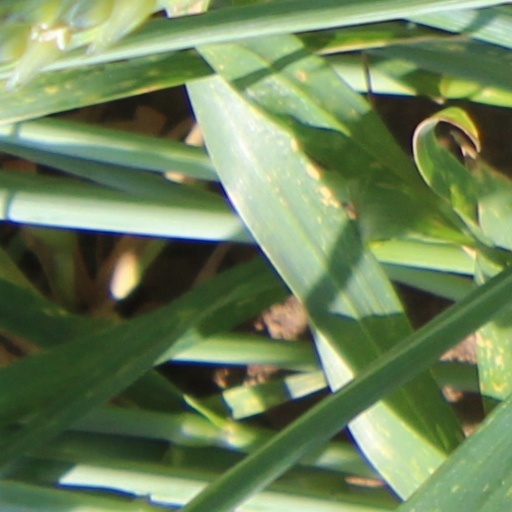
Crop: wheat